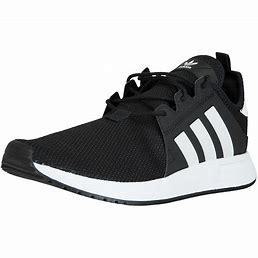
Brand: Adidas
Model: X_plr